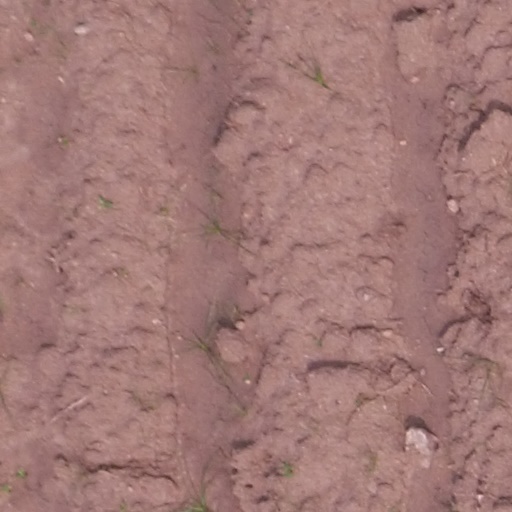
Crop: maize; corn